Child Jesus images in Mexico

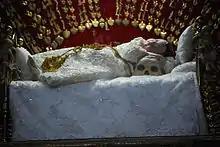
Niño de las Suertes

The Niño de las Suertes has a strong following due to its association with Santa Muerte. While the image was created in the 19th century, its popular veneration is a recent phenomenon. The image was found by two evangelists in the rubble of the Hacienda of San Juan de Dios in Tlalpan. It was handed over to Archbishop Francisco Lizana y Beaumont. As a number of monasteries wanted to claim it, the archbishop decided to make the decision by lottery. It is said that this image favored the Convent of San Bernardo due to the vow of poverty by its nuns. This was confirmed by doing the drawing three times. In the 19th century, due to tensions between the Mexican government and the Church, the image was moved to Tacubaya when the convent was secularized. This image has a skull by the infant's head. This originally symbolized the future Passion, but recently it has made this image associated with Santa Muerte, whose devotees visit.